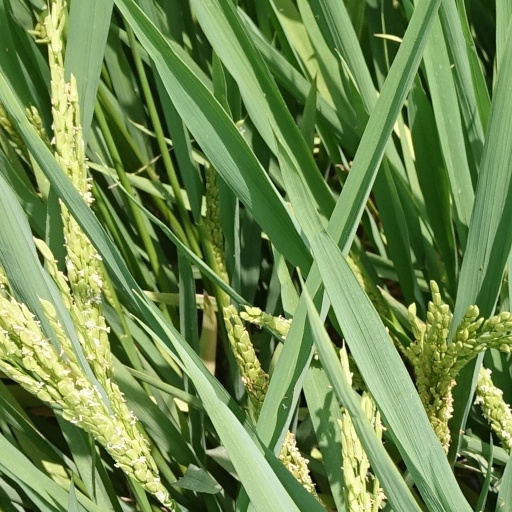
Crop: rice